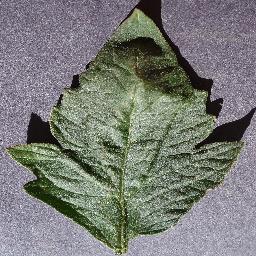
Label: Tomato___healthy